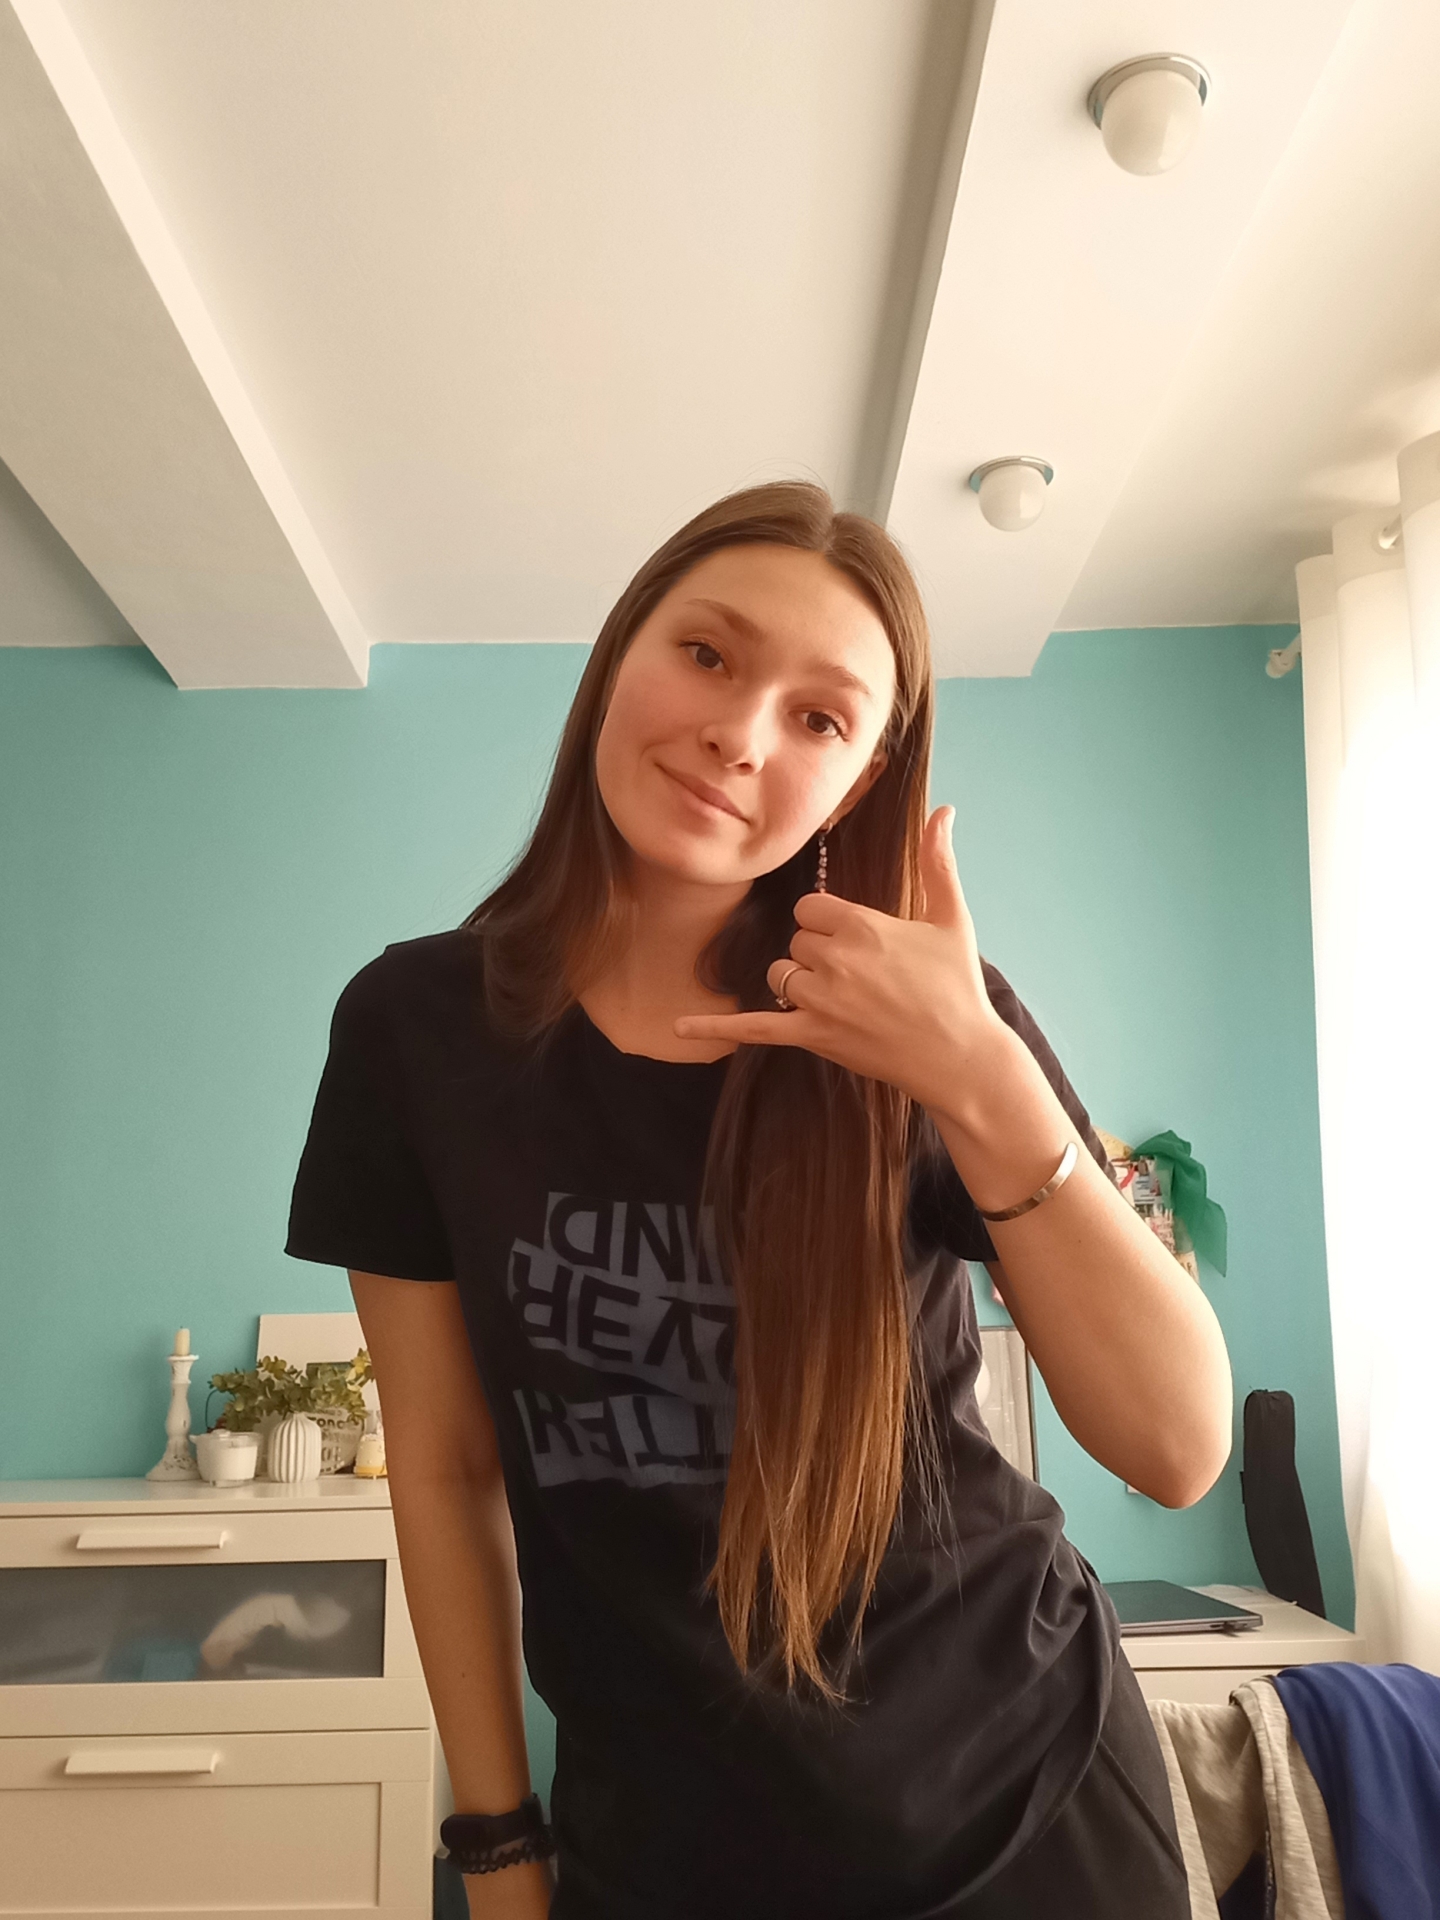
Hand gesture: call